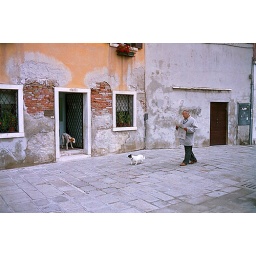
Italy: a man walking his dog in Venice